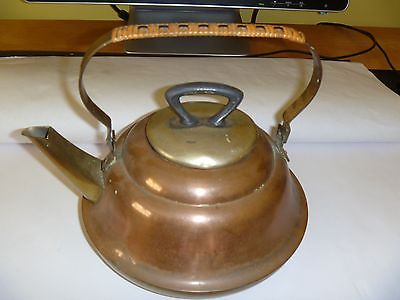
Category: kettle